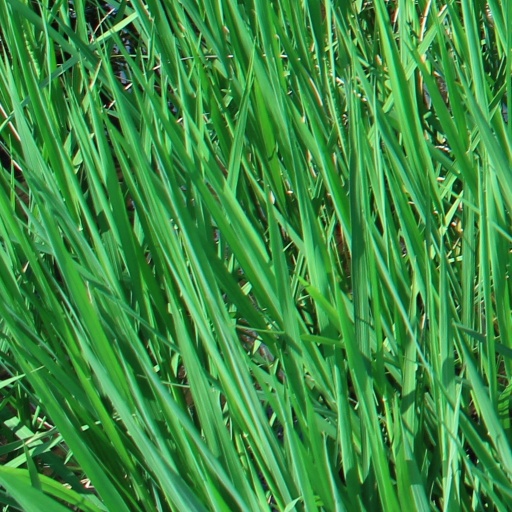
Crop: rice